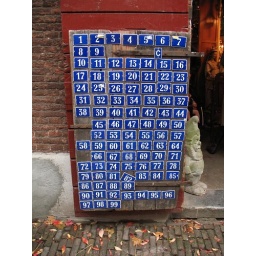
old house numbers in blue and white